Ice tool

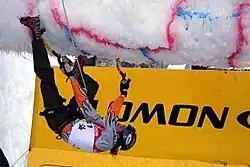
Ice Climbing Competition. Italy, Val Daone, 2007.

More recently leashless ice tools have emerged. Most modern ice tools are curved in such a way that the shaft of the ice axe is not vertical when actively placed. Gripping a shaft slightly canted from vertical is usually much less tiring than gripping a vertical shaft. Leashless ice tools further adjust the cant and its position relative to the main shaft to maximize the comfort and control of the axe. These changes as well as the introduction of finger rest rendered it much easier to grip and hold the axe handle negating much of the "rest" value of leashes.